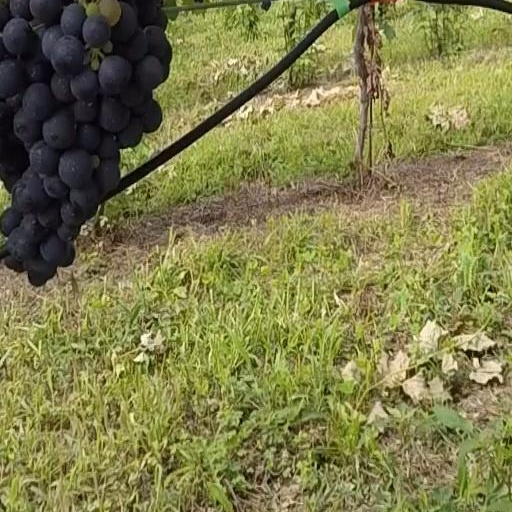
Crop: grape